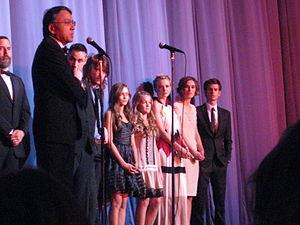
Auprès de moi toujours est un film américano-britannique réalisé par Mark Romanek, sorti le 3 septembre 2010. Il s'agit d'une adaptation du roman Auprès de moi toujours, écrit par Kazuo Ishiguro.
Kazuo Ishiguro, né le 8 novembre 1954 à Nagasaki, est un écrivain, romancier et scénariste britannique d'origine japonaise.